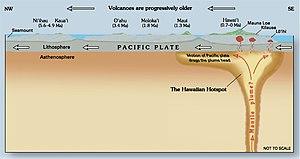
Le Kīlauea ou Kilauea est un volcan des États-Unis situé à Hawaï, dans le Sud-Est de l'archipel et de l'île du même nom. Ce volcan bouclier qui s'est construit au pied du Mauna Loa voisin culmine à 1 246,2 mètres d'altitude, ce qui en fait l'un des plus imposants du monde si on tient compte de l'empilement total de ses coulées de lave. De son sommet couronné par une caldeira de cinq kilomètres de longueur s'égrènent dans deux directions de nombreux cratères, cônes et fissures volcaniques sur plusieurs dizaines de kilomètres de longueur. L'une de ces bouches éruptives, le Puʻu ʻŌʻō, est en éruption continue depuis le 3 janvier 1983 ce qui fait du Kīlauea l'un des volcans les plus actifs au monde en prenant en compte les 52 éruptions qu'il a connues pour le seul XXᵉ siècle. Ces éruptions qui ont défini le type éruptif hawaïen sont marquées par une lave d'une grande fluidité issue du point chaud d'Hawaï et qui a donné naissance aux autres volcans de l'archipel. Basaltique, très peu visqueuse et avec une faible teneur en silice ce qui permet son dégazage sans explosions, la lave émise par le Kīlauea forme généralement des fontaines, des lacs et des coulées de lave.
L'histoire de la Terre couvre approximativement 4,5 milliards d'années, depuis la formation de la Terre à partir de la nébuleuse solaire jusqu'à l'époque actuelle.
Un panache est, en géologie, une remontée de roches anormalement chaudes, provenant du manteau terrestre. Comme la partie haute des panaches peut fondre partiellement en atteignant des profondeurs faibles, on suppose qu'ils sont à l'origine de centres magmatiques tels que les points chauds, et sont sûrement à l'origine des coulées basaltiques de trapps.